Merseyside derby

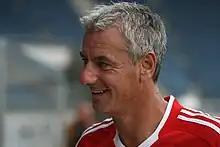
Ian Rush, top goalscorer in the derby with 25 goals for Liverpool

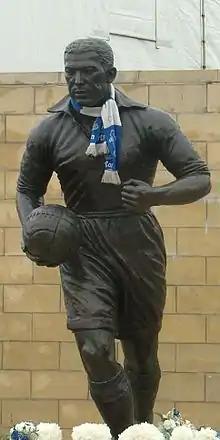
Statue of Dixie Dean, top league goalscorer in the derby with 18 goals for Everton

The following players have scored four or more goals in the derby. This includes Premier League matches, its predecessor the Football League First Division, the FA Cup, the League Cup, the Football League Super Cup and the Charity Shield. This list is correct as of the match played on 12 February 2025.